2009 Dakar Rally

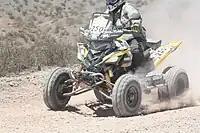
The quad class winner J. Macháček (CZE) driving Yamaha.

Josef Macháček of the Czech Republic won the quad class driving a Yamaha vehicle. It was the first time in Dakar Rally history that the quad category competition was held in a separate class.